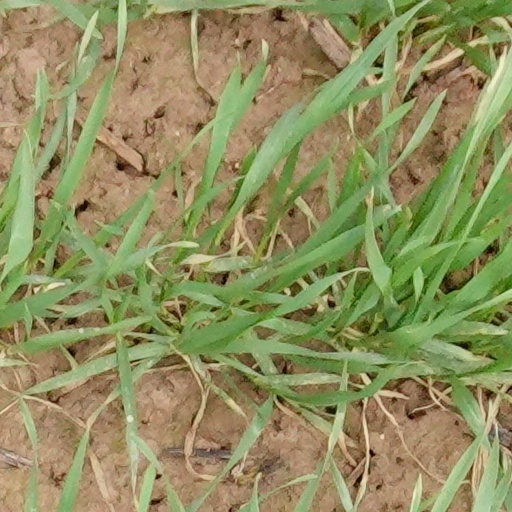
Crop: wheat